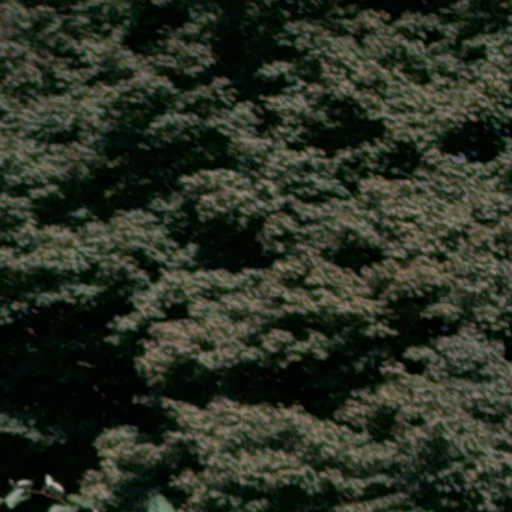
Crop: cassava